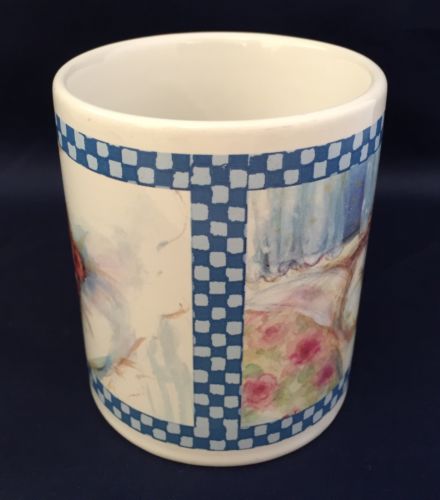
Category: mug